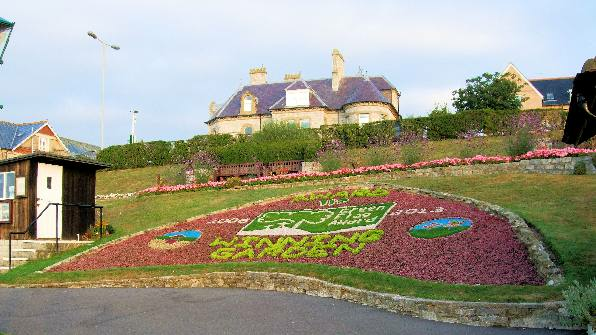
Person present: No